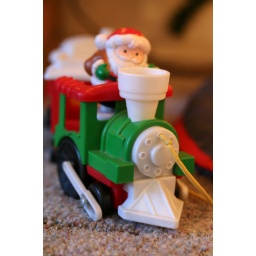
One green train engine coming into the station! He is sitting under our tree right now...